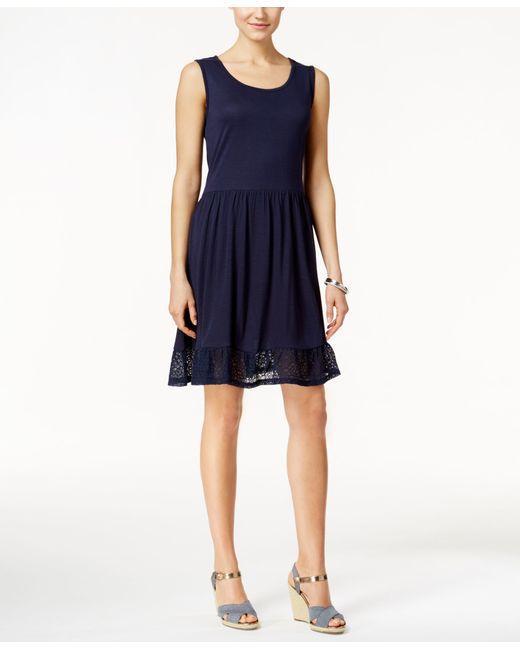
trendiges blaues mittellanges Kleid für Mädchen